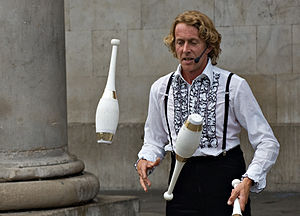
Færdighed
Jongløren 'The Great Dave' giver prøver på sin færdigheder ved Covent Garden i London.
En færdighed er en evne til at gøre eller udføre noget. Begrebet bruges altså kun om en praktisk dygtighed, men det omfatter til gengæld også kunnen på områder, der betragtes som meget teoretiske, f.eks. læsefærdighed, betjening af mikroskop eller kirurgi.